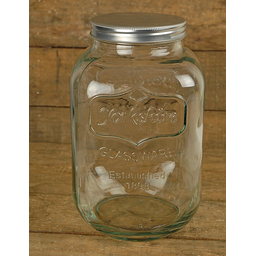
Label: glass